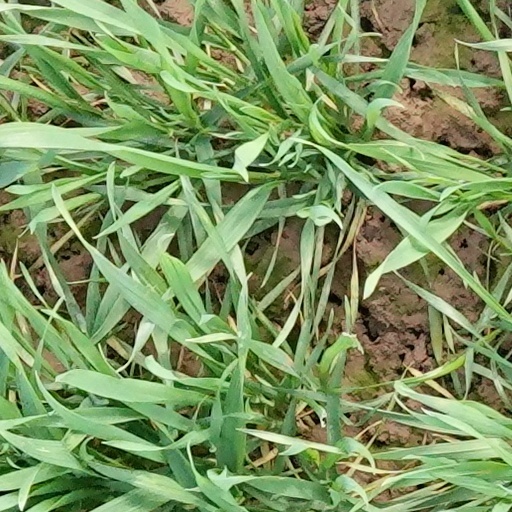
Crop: wheat